Answer in natural language. How many Doorways are visible in the scene? Choose between the following options: 4, 1, 2, 3 or 0
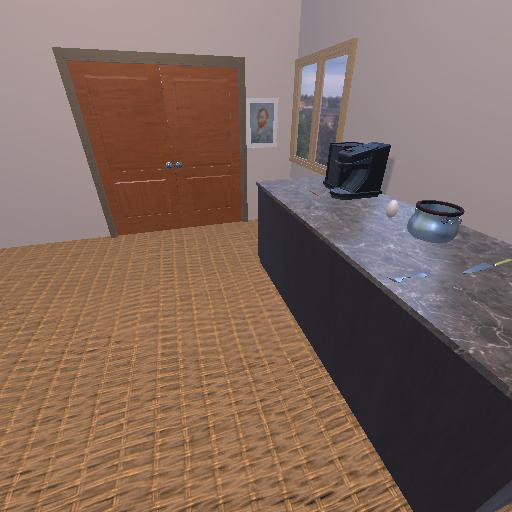
<answer>1</answer>